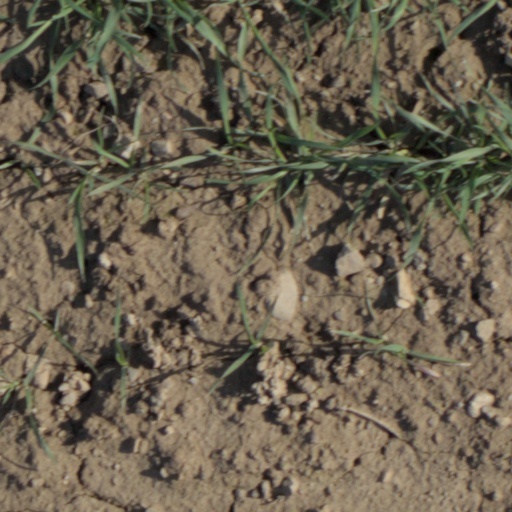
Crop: wheat